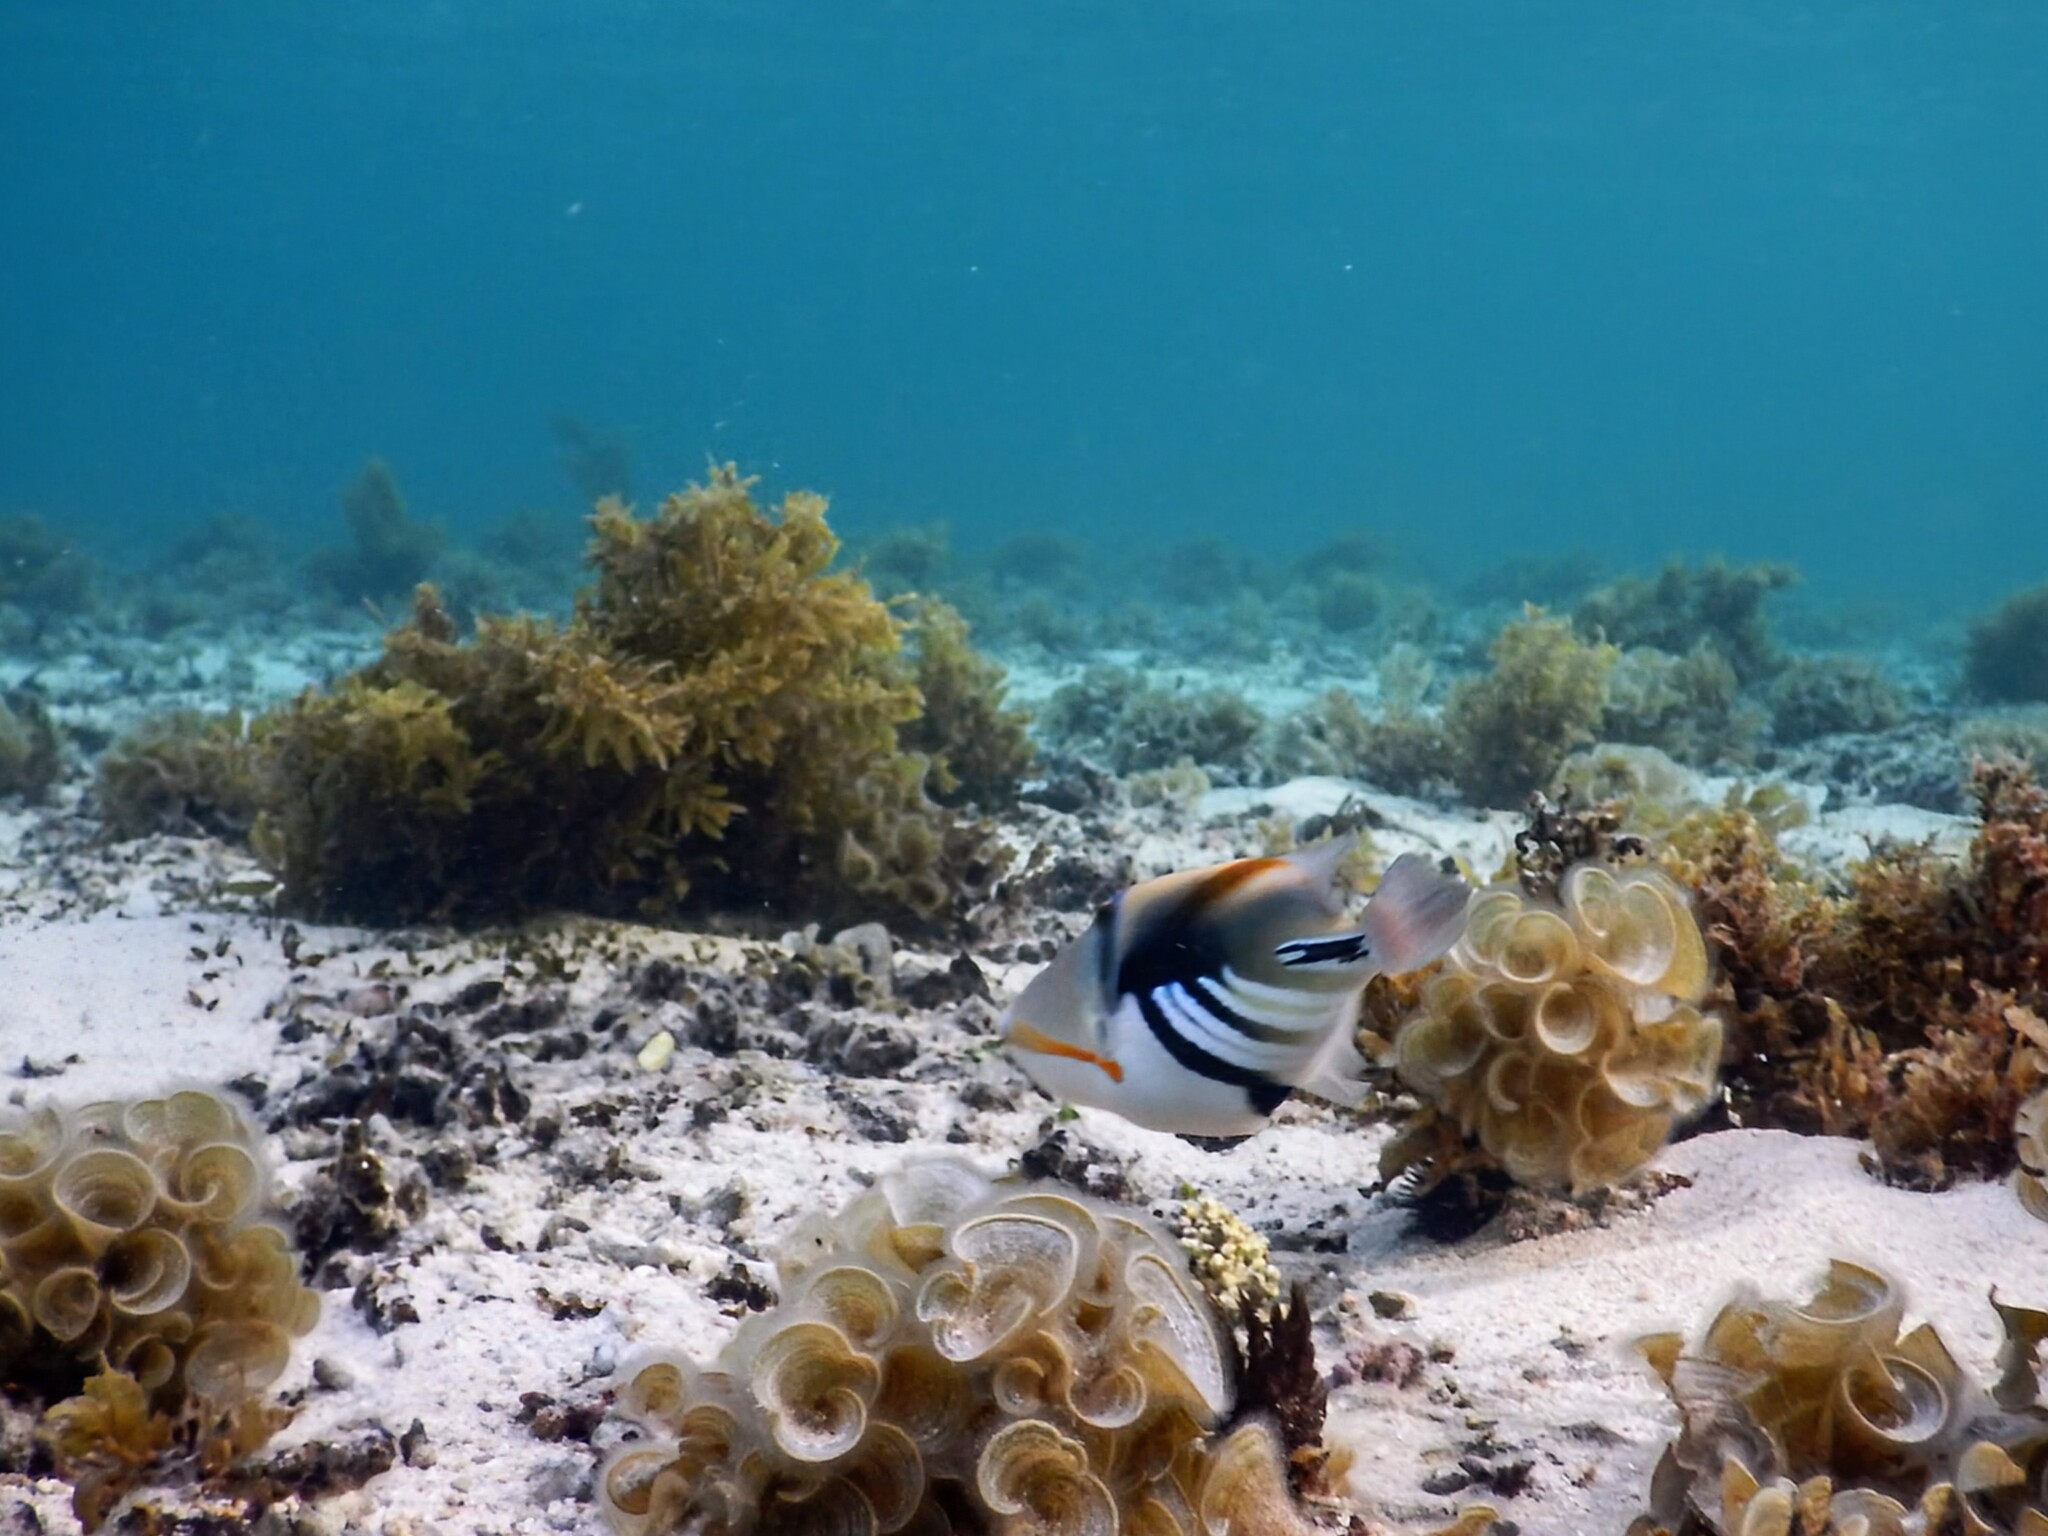
Rhinecanthus aculeatus (Lagoon Triggerfish)